Fredelsloh

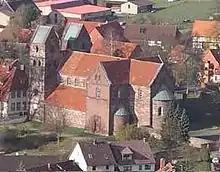
The former double monastery at Fredesloh

Fredelsloh is a village in Lower Saxony in Germany close to the town of Northeim. The town is historically agricultural, but today derives much income from its traditional pottery shops. The village is centred on a very large church, Klosterkirche Fredelsloh, which was formerly a mediaeval nunnery. The von Ohlen family historically owned much of the land in and around the village, and still has a strong presence in the area.